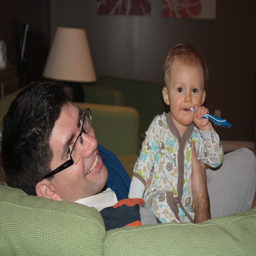
A man laying on a couch with a baby in his arms.
A man holding a baby that has a toothbrush in its mouth
there is a man that is holding his baby on the couch
A man holding a baby with a toothbrush in their mouth.
A smiling man and a cute kid with something in his mouth.